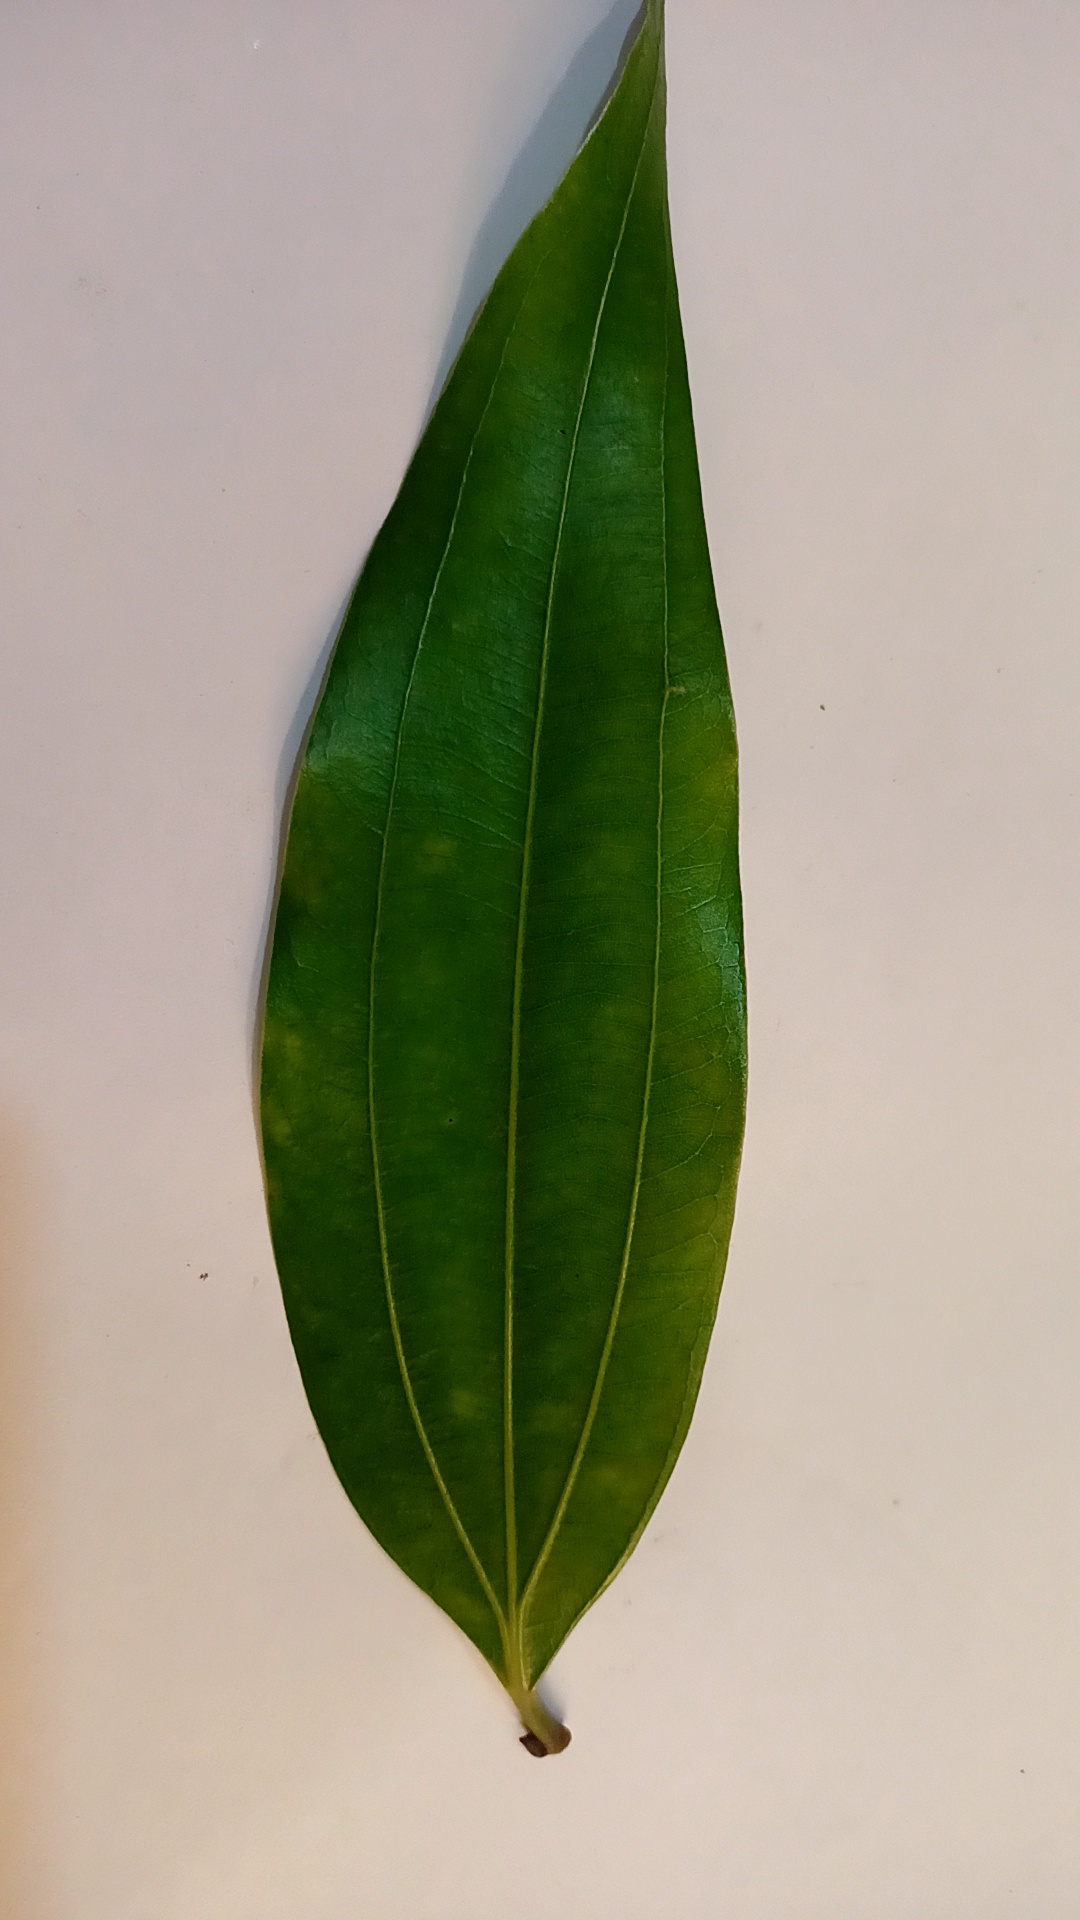
Label: Healthy